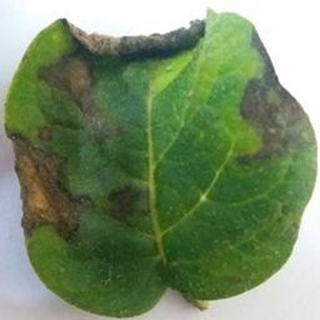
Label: potato_late_blight